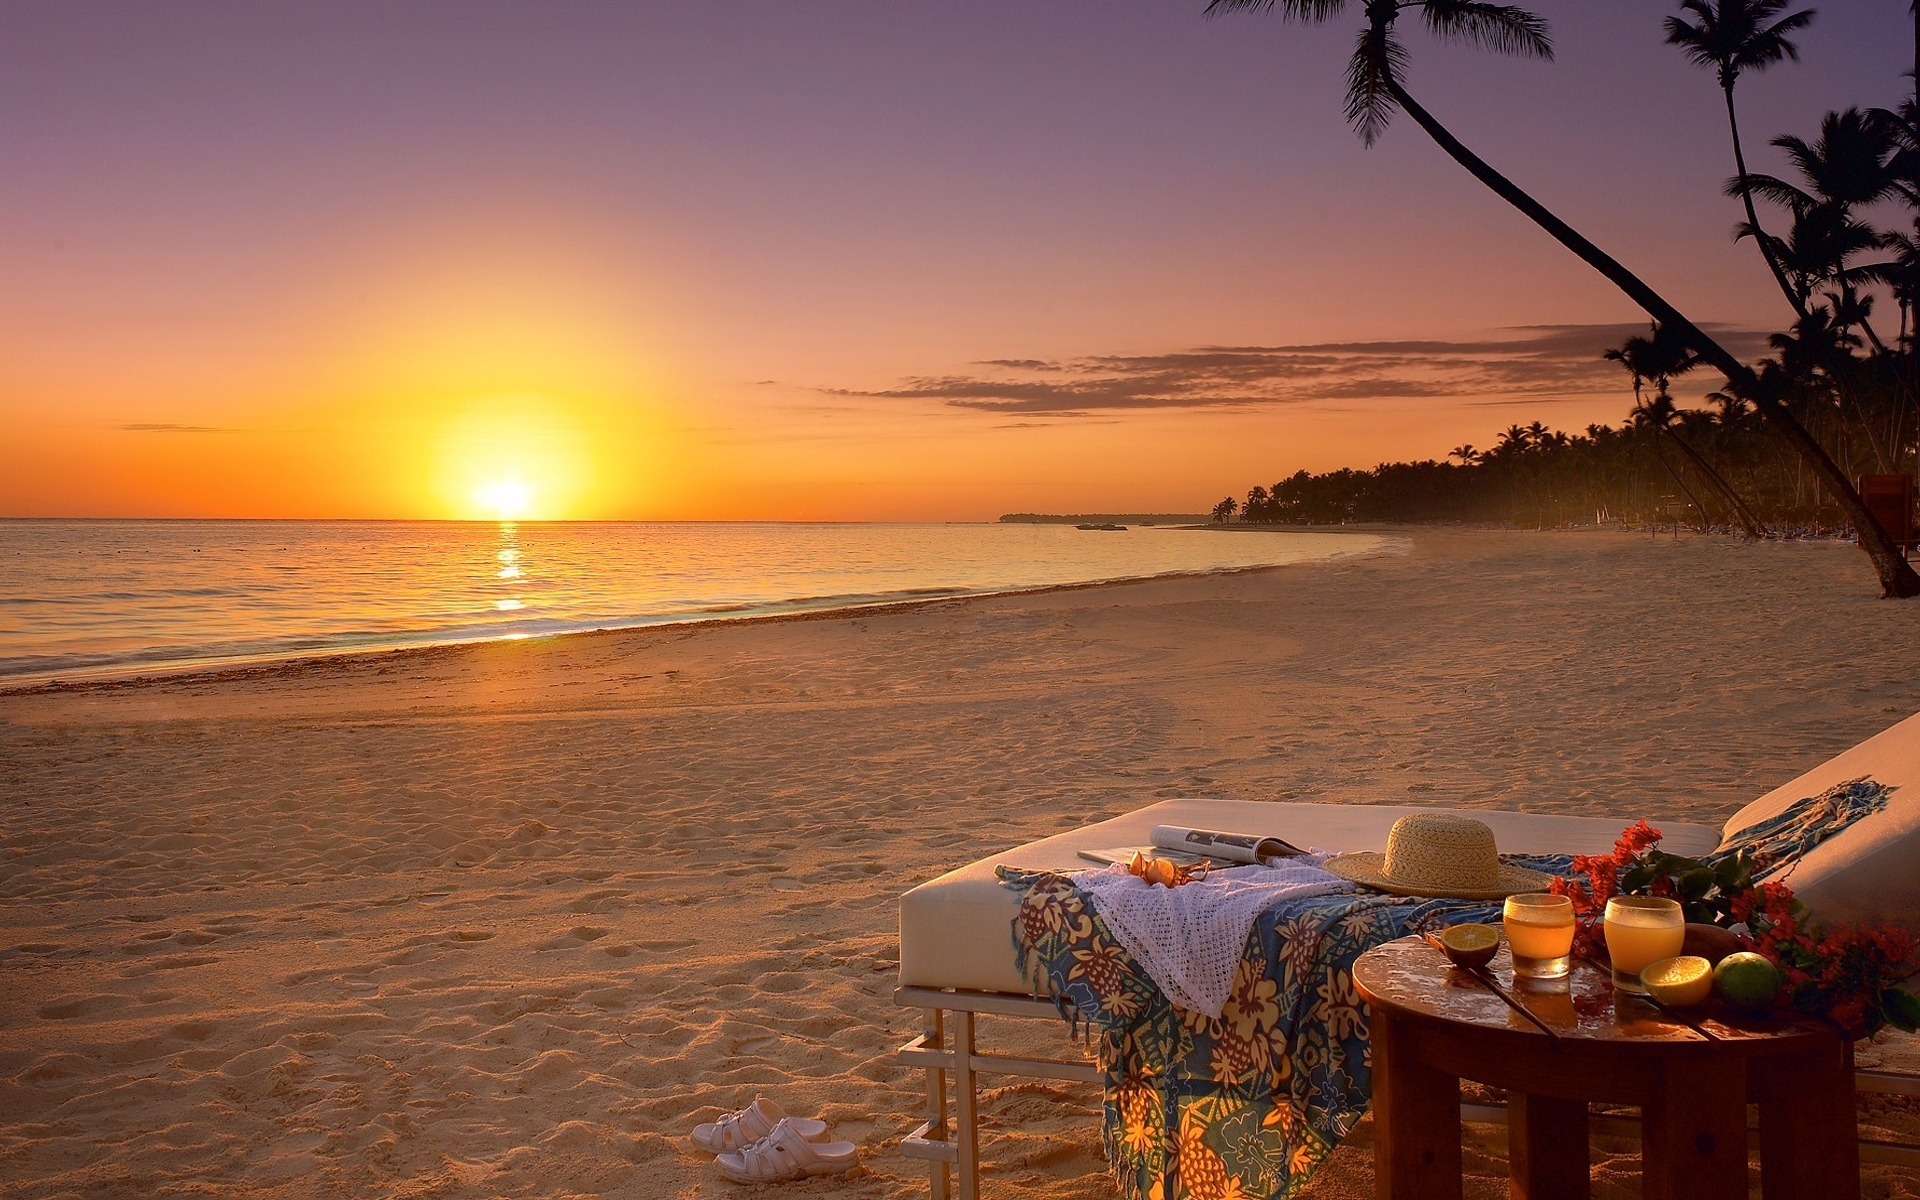
Sahil, sky, sunrise, sunset, sea, ocean, shore, horizon, evening, morning, beach, coast, vacation, tropics, calm, sun, tree, landscape, caribbean, bay, dusk, coastal and oceanic landforms